Culture of New York City

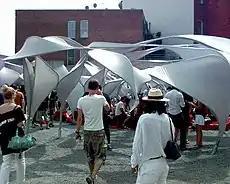
"SUR" by Xefirotarch at the P.S.1 Contemporary Art Center in Queens

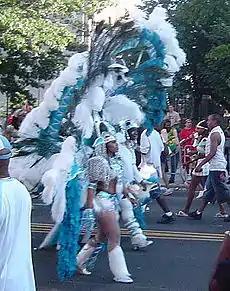
The West Indian Labor Day Parade is an annual carnival along Eastern Parkway in Brooklyn.

The Jewish Museum of New York was first established in 1904, when the Jewish Theological Seminary received a gift a 26 Jewish ceremonial art objects by Judge Mayer Sulzberger. The museum now boasts a collection 28,000 objects including paintings, sculpture, archaeological artifacts, and many other pieces important to the preservation of Jewish history and culture.